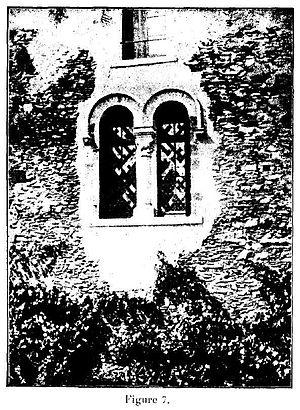
Le Donjon de Courmenant, ses origines, ses seigneurs et possesseurs, son musée
Le Donjon de Courmenant est situé dans l'ouest du département de la Sarthe, sur le territoire de la commune de Rouez, à six kilomètres au sud de Sillé-le-Guillaume.